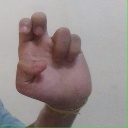
अक्षर: अ